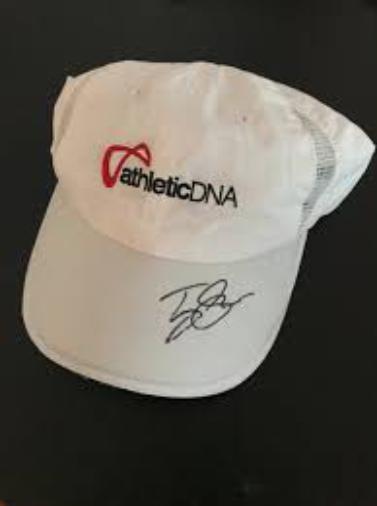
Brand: Athletic DNA
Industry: Clothes